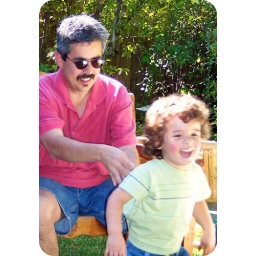
A little boy plays a running game with his father at a party in   San Jose, CA.